Mannose 6-phosphate receptor

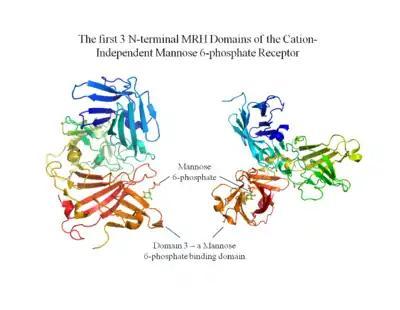
The first 3 N-terminal domains (Domains 1, 2 and 3) of the cation-independent mannose 6-phosphate receptor with its ligand bound. Image generated from PDB file: <a href="http%3A//www.rcsb.org/pdb/explore/explore.do%3FstructureId">= 1SZ0 1SZ0

CI-MPR: The CI-MPR is ~300 kDa. The N-terminal extracytoplasmic domain contains 15 contiguous P-type carbohydrate recognition domains. They are referred to as MRH (mannose 6-phosphate receptor homology) domains. The domains are homologous because they have: